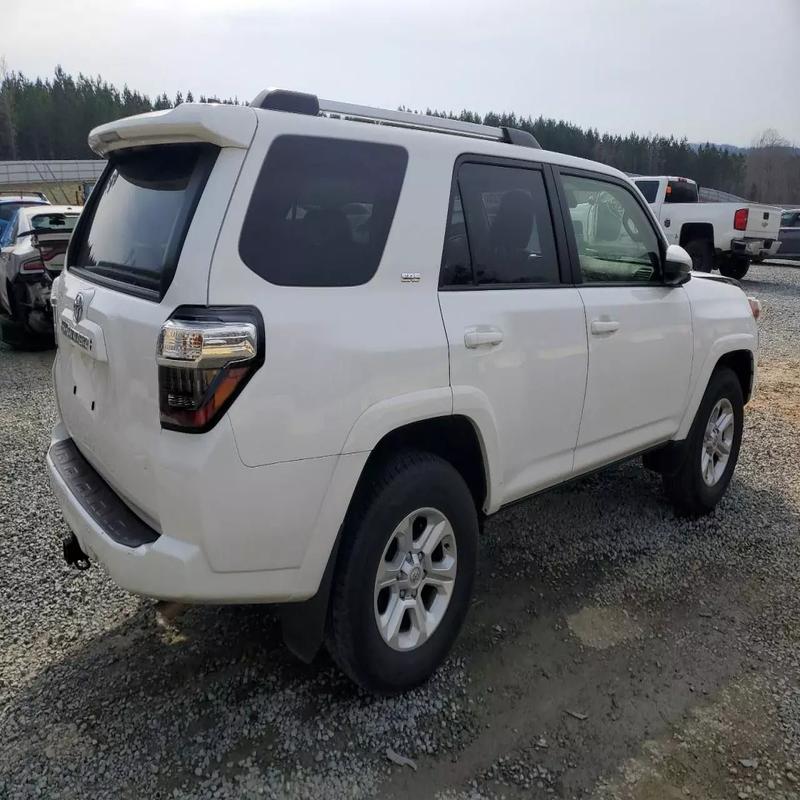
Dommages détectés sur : plaque d'immatriculation arrière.
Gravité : mineur